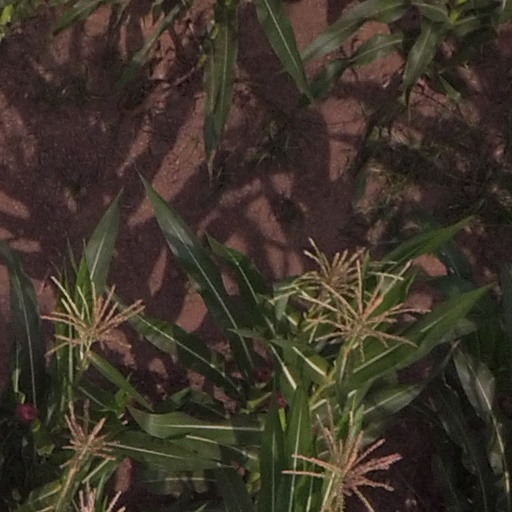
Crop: maize; corn